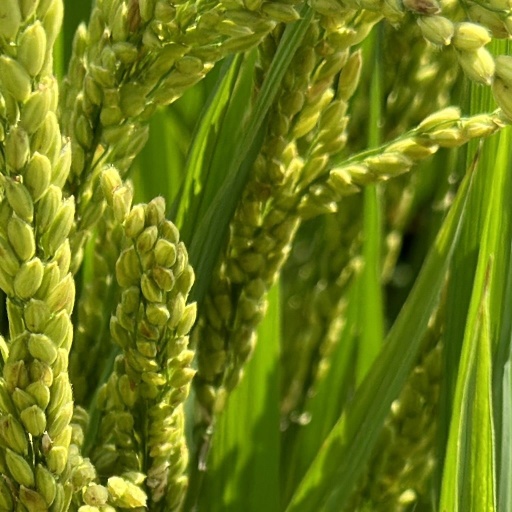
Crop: rice